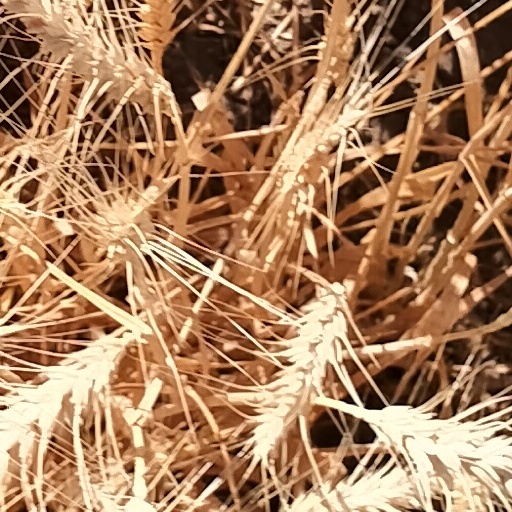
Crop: wheat